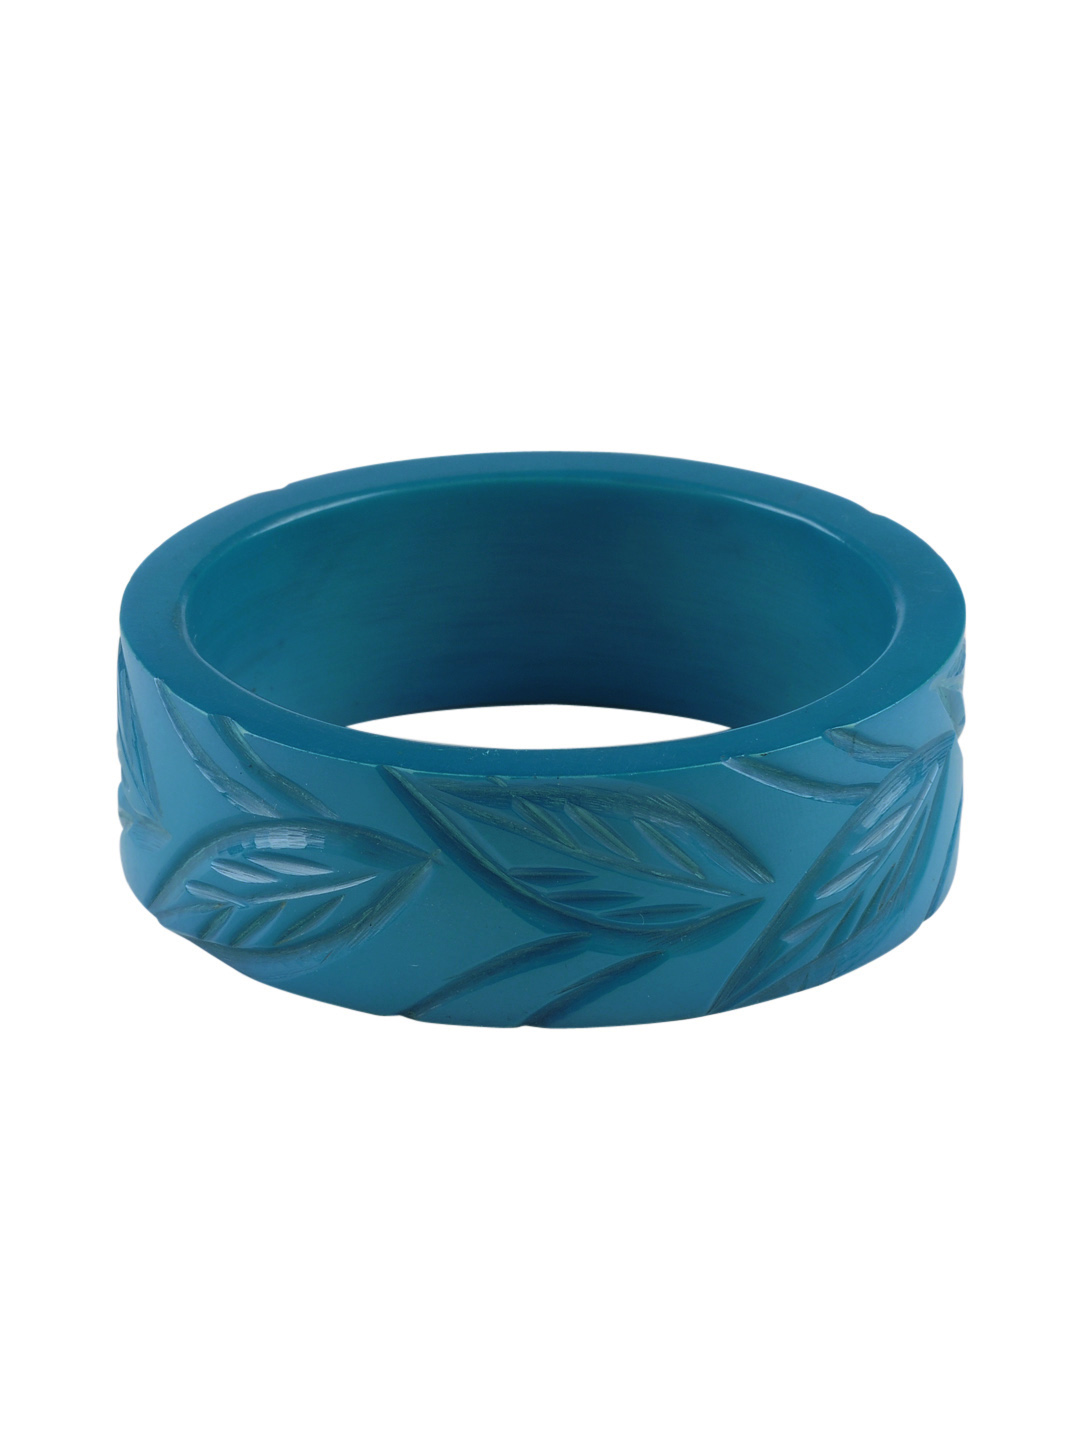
ToniQ Women Blue Bangle
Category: Accessories / Jewellery / Bangle
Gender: Women
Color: Blue
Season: Winter 2016
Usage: Casual